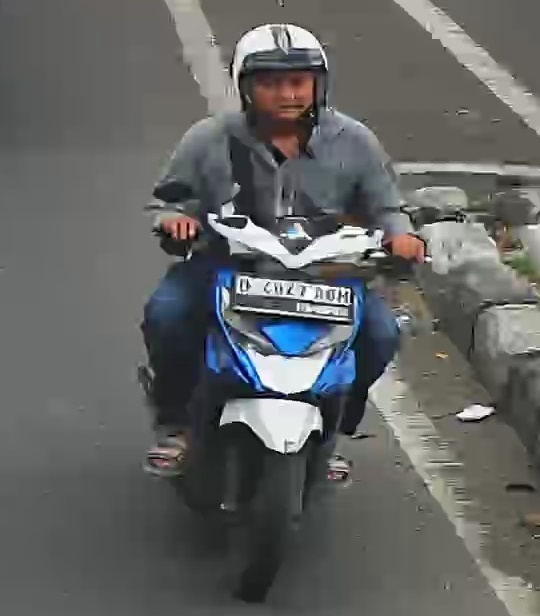
person-with-helmet: 1
person-without-helmet: 0